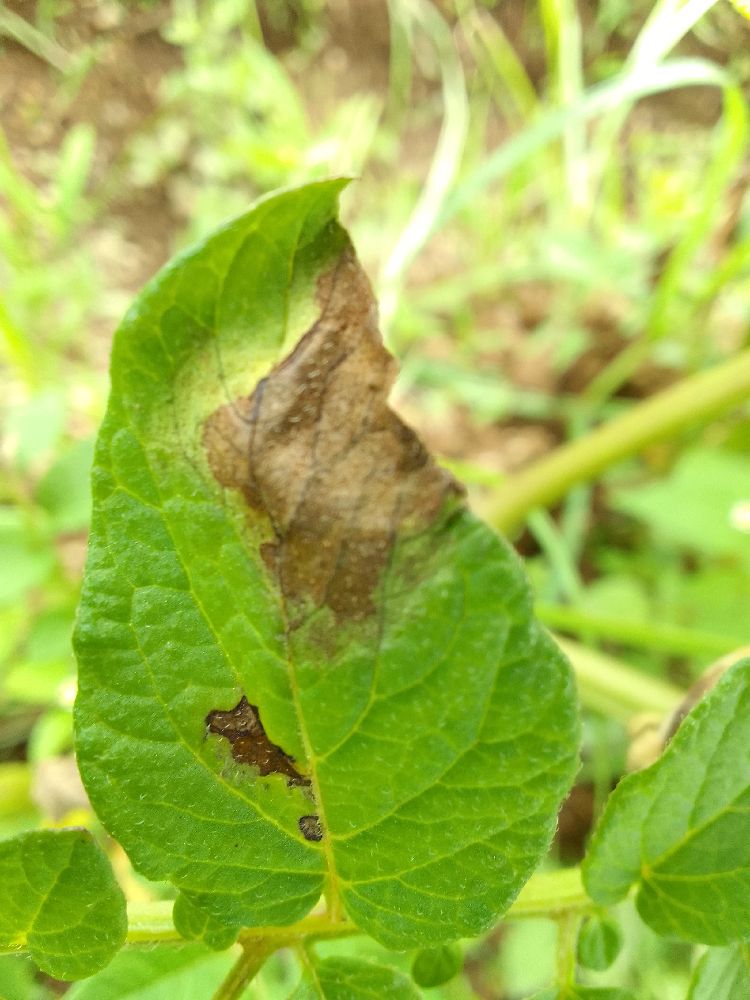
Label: Late blight